Murder of Marinus Schöberl

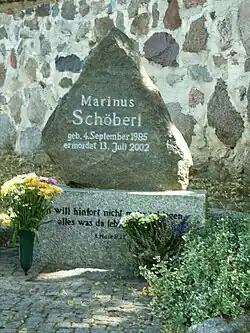
Memorial stone for Marinus Schöberl in front of the Potzlow church

On the initiative of Pastor Johannes Reimer, the community erected a memorial stone for Marinus Schöberl in front of the Potzlow church, which was donated by Berlin citizens.